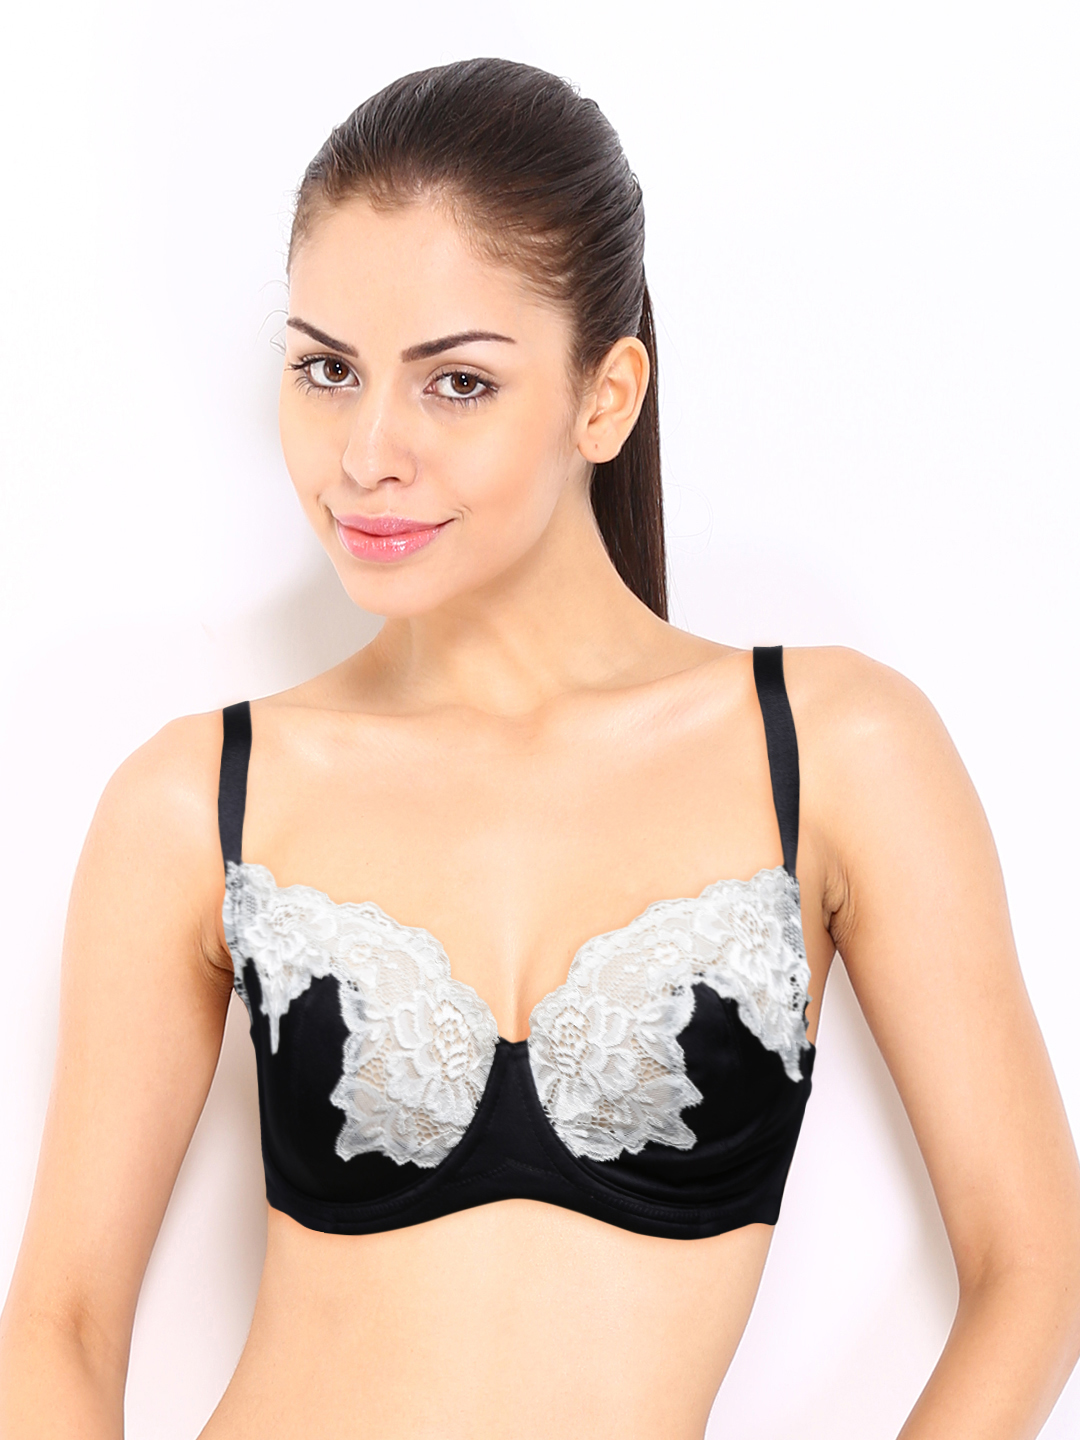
Bwitch Black Bra RTV-BW238
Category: Apparel / Innerwear / Bra
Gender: Women
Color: Black
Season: Winter 2015
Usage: Casual